Ellen Frances Burpee Farr

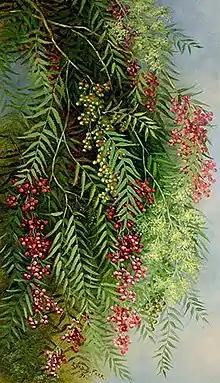
"A Blossoming Pepper Tree" by Ellen Frances Burpee Farr

Farr née Burpee was born on November 14, 1840 in New Hampton, New Hampshire. She studied at the New Hampton Institution and the Thetford Academy in Vermont. She then taught drawing at the New Hampton Institution.